Los Alamos chess

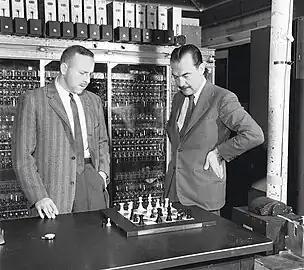
Paul Stein and Nicholas Metropolis play Los Alamos chess against the MANIAC.

The starting position is illustrated. All rules are as in chess except: